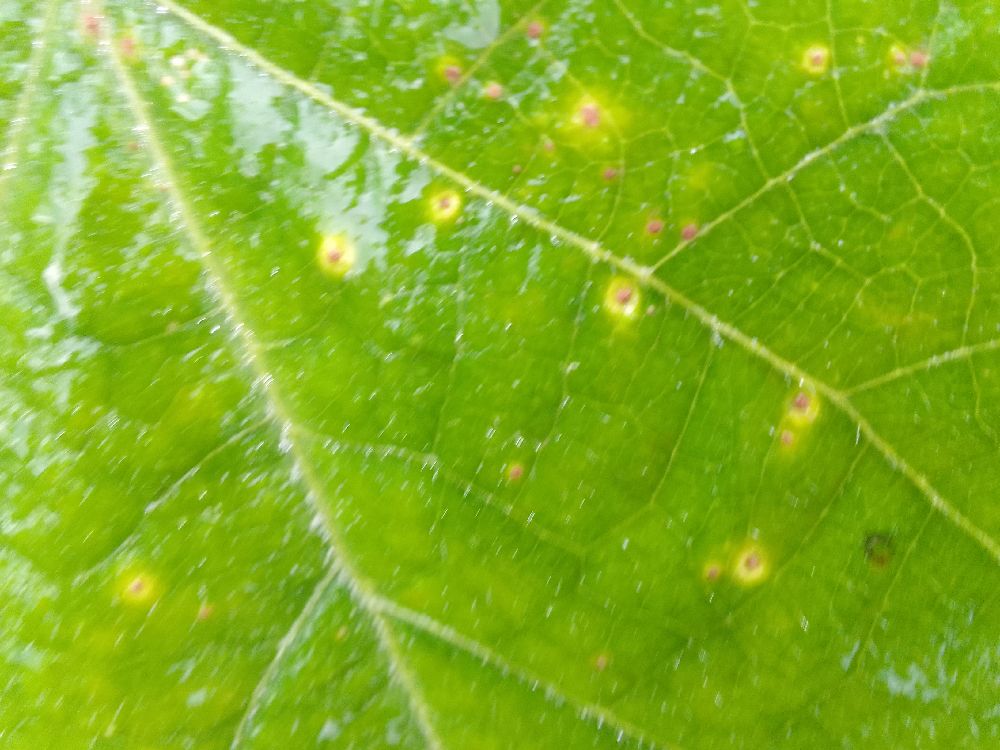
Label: rust